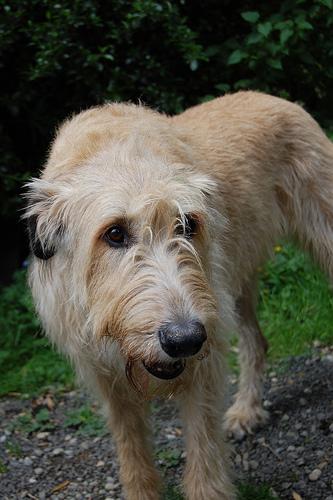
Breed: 224-n000039-Irish_wolfhound